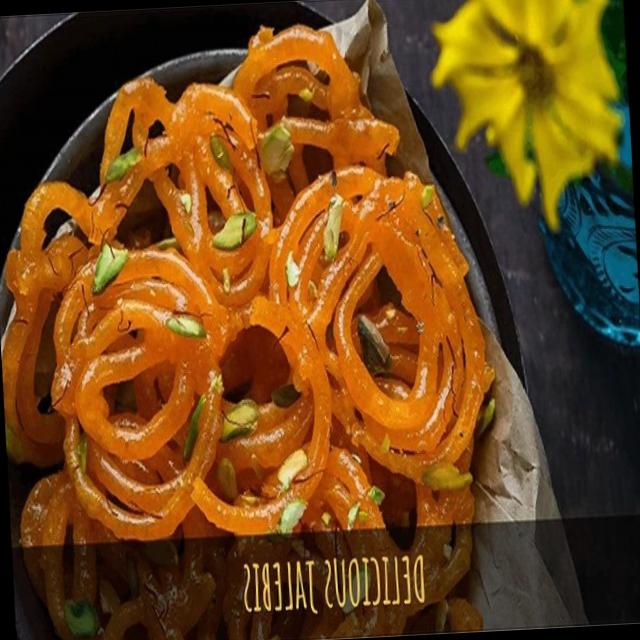
Dish: jalebi